Typhoon Gay (1992)

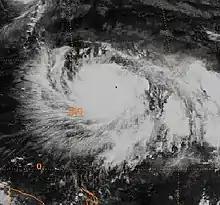
Satellite image of Gay at peak intensity

Typhoon Gay first affected the Marshall Islands, striking several atolls in the archipelago with typhoon-force winds. On Mejit Island, the first island to be affected, the typhoon destroyed every wooden structure and left most of the islanders homeless. High winds downed all of the island's trees and destroyed 75% of the crops. Nearby, Ailuk Atoll experienced similar winds, though house damage was minor despite similar crop losses. The large wind field extended to the south, affecting Maloelap and Aur atolls with winds that damaged 30% of the houses and crops. Further south, the Marshall Islands capital city of Majuro experienced lightning strikes from the typhoon, which caused an island-wide power outage and cuts to the water supply and radio communication. Debris from the storm closed the Marshall Islands International Airport for two days. On Ujae Atoll, the typhoon destroyed an automated meteorological observing station that had been installed in 1989. The typhoon left over 5,000 people homeless across the country, but there were no native deaths and only one injury in the archipelago owing to well-executed warnings and preparations. However, large waves from the typhoon sank a boat in a small lagoon, killing one of the boat's two sailors.